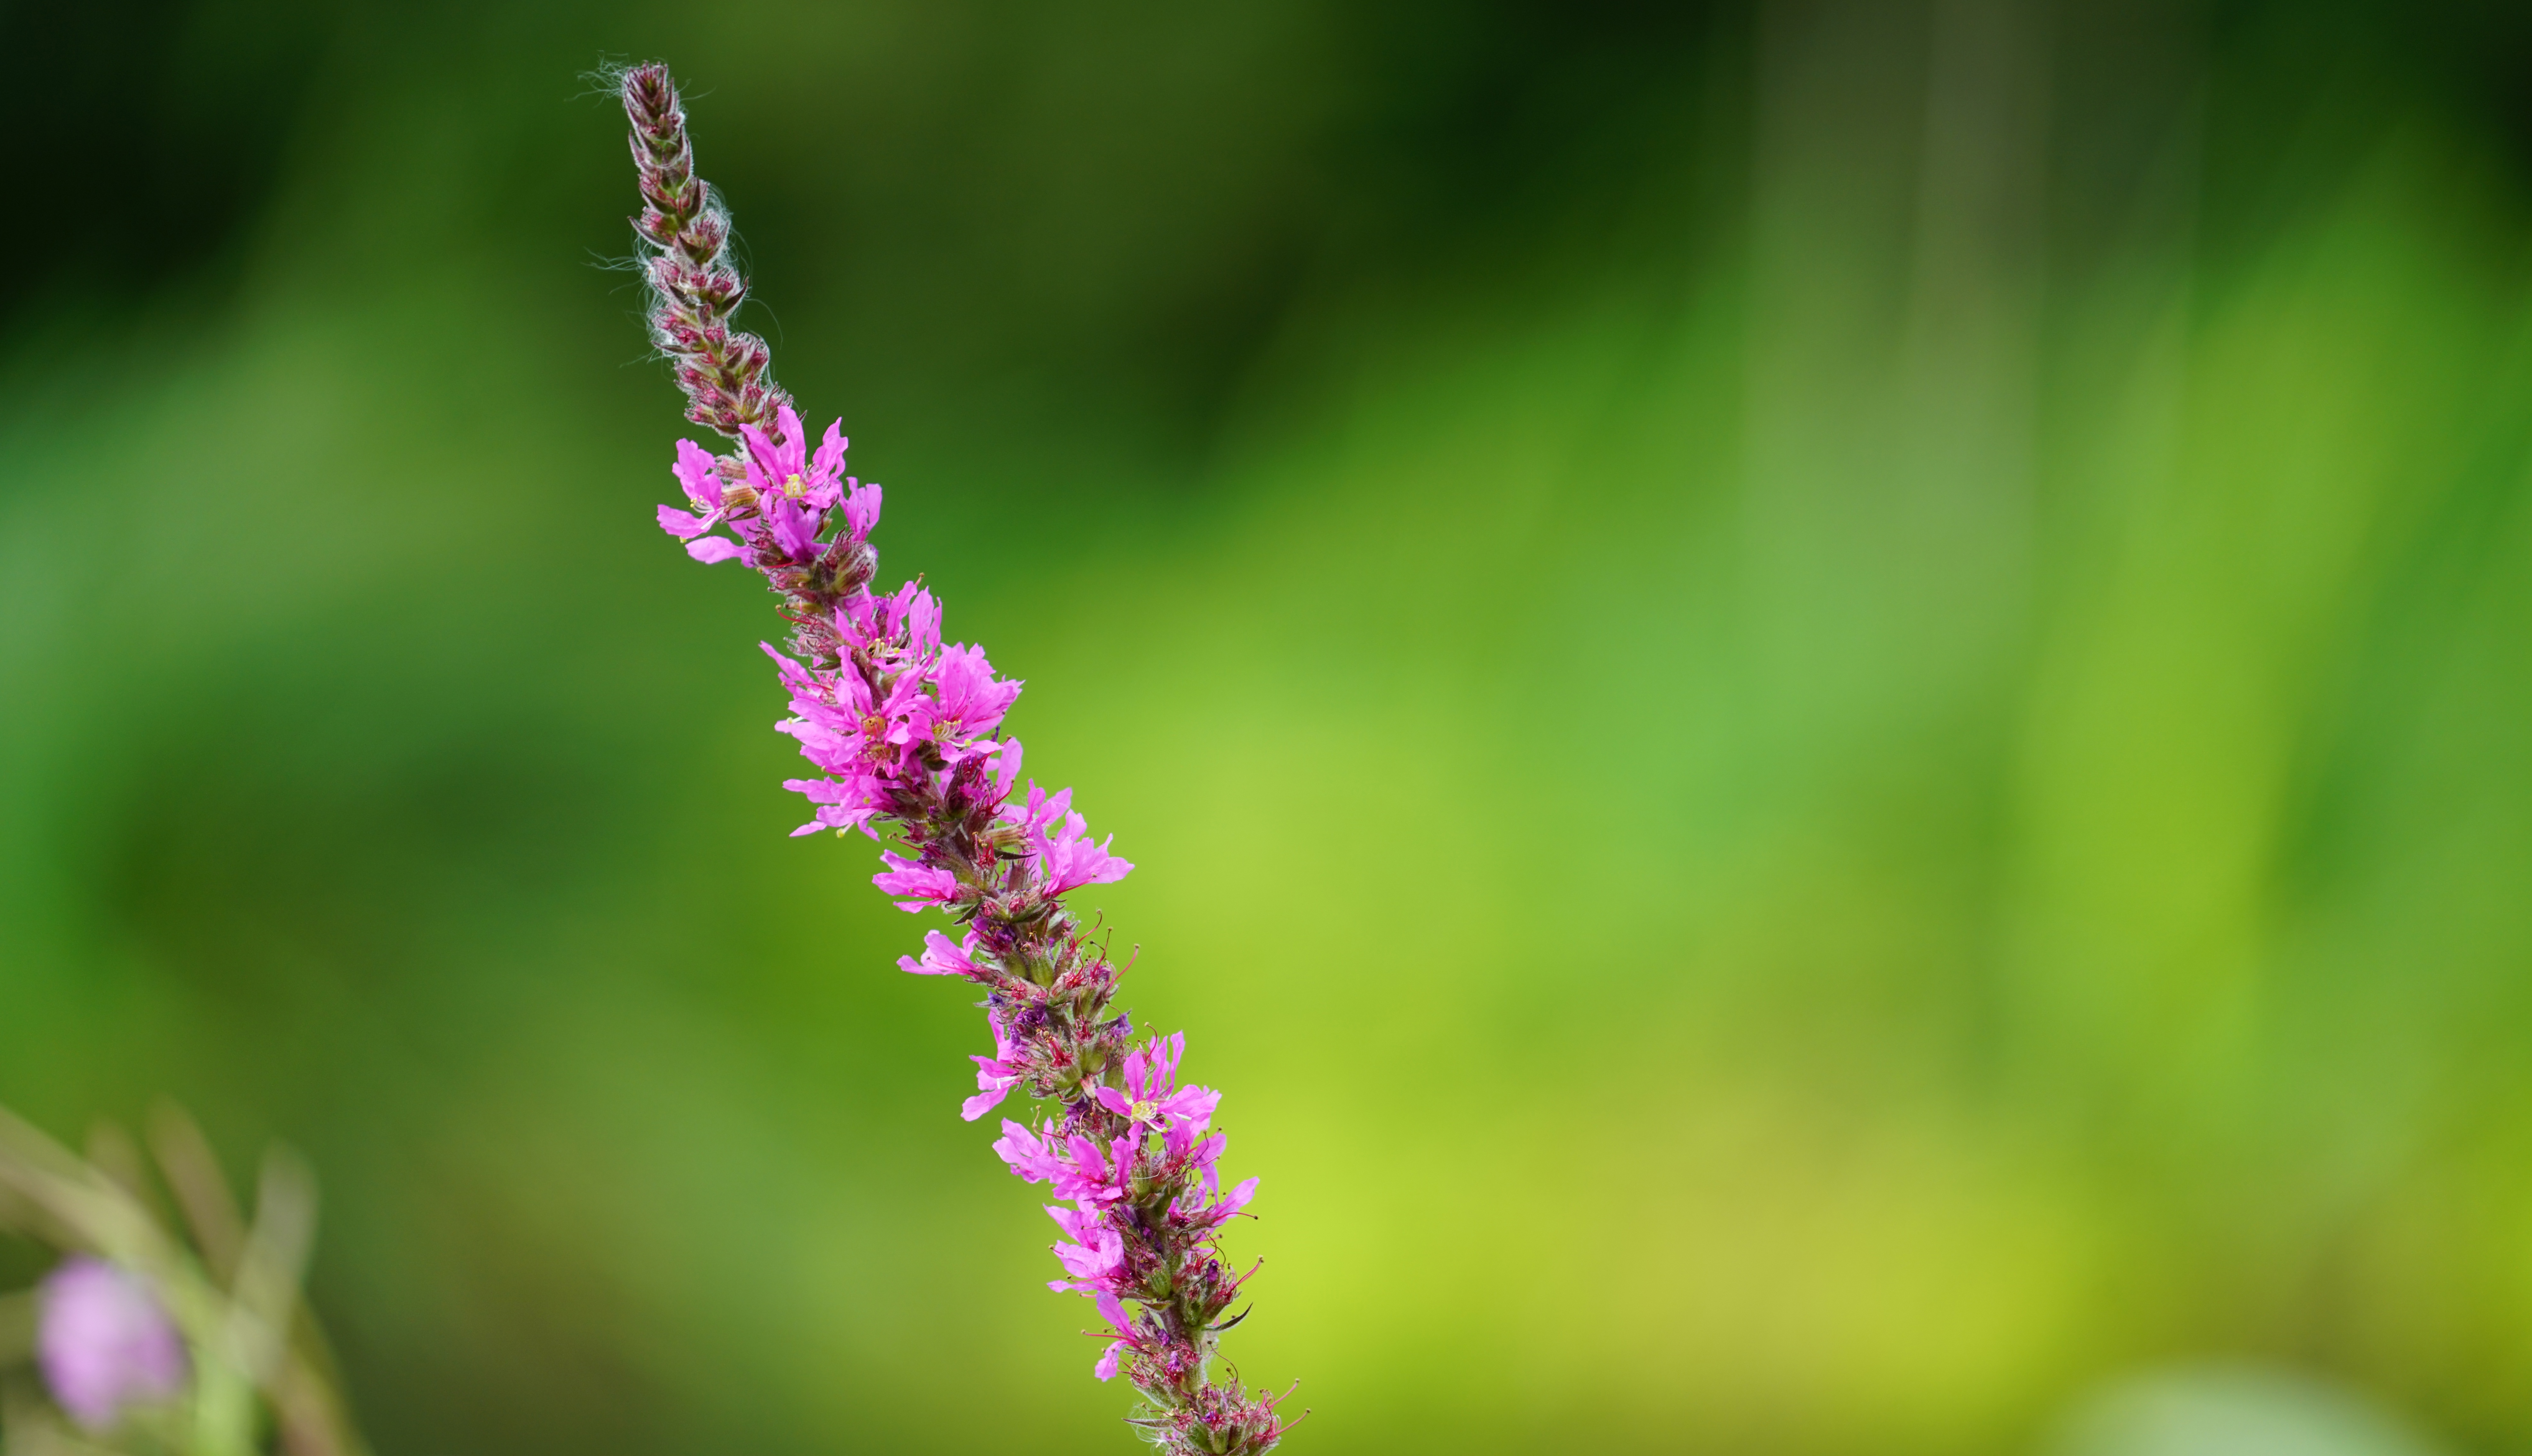
nature, grass, blossom, plant, photography, meadow, leaf, flower, purple, floral, green, herb, botany, colorful, pink, flora, botanical, wildflower, close up, outdoors, sunny, vibrant, macro photography, pink flowers, flowering plant, annual plant, grass family, plant stem, land plant